Meder House

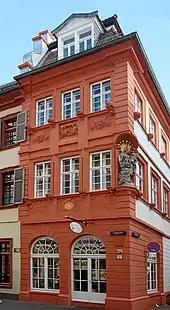
Meder House, Hauptstraße 168

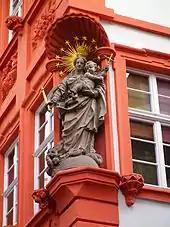
Meder House Madonna

Meder House is a protected baroque building on the Hauptstrasse in Heidelberg's old town, the Altstadt. It is a residential building that was built in the first half of the 18th century and was in the possession of the Meder family, who worked as merchants, from 1839 at the latest.